Venezuelan independence

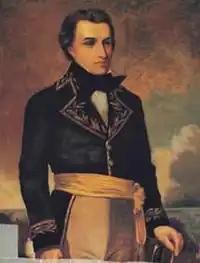
General Manuel Piar.

Bolivar returns to New Granada, to try to repeat the feat of the Admirable Campaign, an action that is rejected by his supporters. Feeling misunderstood in Cartagena de Indias, he decides to take the road of exile to Jamaica on May 9, 1815, encouraged by the idea of reaching the English-speaking world and convincing it of his cooperation with the ideal of Spanish-American independence. He lived in Kingston from May to December 1815, a time he dedicated to meditation and reflection on the future of the American continent in view of the situation regarding the destiny of Mexico, Central America, New Granada—including present-day Panama—Venezuela, Buenos Aires, Chile and Peru. The Letter from Jamaica is a text written by Simón Bolívar on September 6, 1815, in Kingston, in response to a letter from Henry Cullen in which he explains the reasons that caused the fall of the Second Republic in the context of the Venezuelan Independence. Although the Letter was originally addressed to Henry Cullen, it is clear that its fundamental objective was to call the attention of the most powerful liberal nation of the 19th century, Great Britain, so that it would decide to get involved in the American independence.